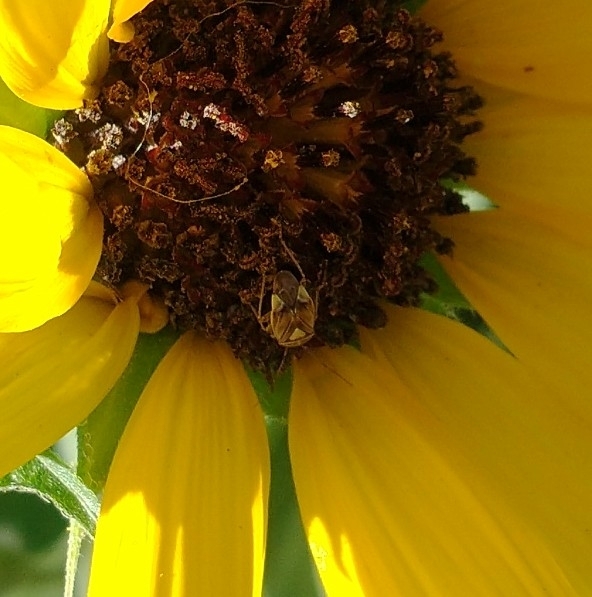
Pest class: lygus_bug